My Tender Matador

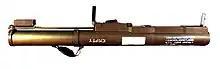
An M72 LAW rocket launcher, used by the "frentistas" during the attack

The novel revolves around several real events in Chile in 1986. The Manuel Rodríguez Patriotic Front did indeed exist, claiming responsibility for the extensive power outage that affected half the country on 1 May of that year, in commemoration of International Workers' Day. Later, on 7 September, its members carried out an attack against Pinochet on the road to Cajón del Maipo, from which he managed to escape unharmed.